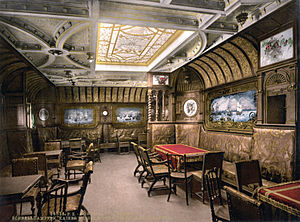
Kaiser Wilhelm der Grosse / Karakteristik / Interiør
Rygesalonen
SS Kaiser Wilhelm der Grosse var en tysk transatlantisk oceanliner opkaldt efter den tyske Kejser Wilhelm I, det første statsoverhoved i det samlede tyske kejserrige. Skibet blev bygget i Stettin for rederiet Norddeutscher Lloyd i Bremen. Hun blev taget i tjeneste i 1897 og var den første oceanliner, der havde fire skorstene. Som det første af fire søsterskibe markerede hun begyndelsen af en ny æra i den transatlantiske trafik ved begyndelsen af det 20. århundrede.